Big Run (East Branch Fishing Creek tributary)

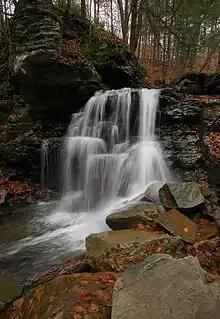
Roadside waterfall on Jamison City Road in State Game Lands 13, Sullivan County

The elevation near the mouth of Big Run is above sea level. The elevation of the stream's source is between and .